Minos

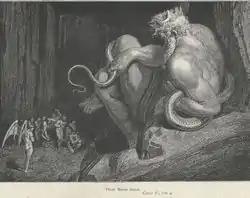
Gustave Doré's illustration of King Minos for Dante Alighieri's "Inferno"

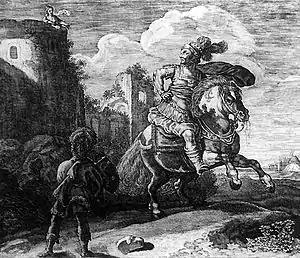
17th-century engraving of Scylla falling in love with Minos

In Greek mythology, Minos (]) was a king of Crete, son of Zeus and Europa. Every nine years, he made King Aegeus pick seven young boys and seven young girls to be sent to Daedalus’ creation, the labyrinth, to be eaten by the Minotaur. After his death, King Minos became a judge of the dead in the underworld alongside Rhadamanthus and Aeacus.